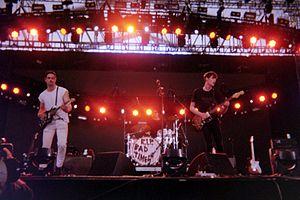
Drowners est un groupe de rock indépendant américano-britannique, originaire de New York. Formé en 2011 par Matthew Hitt, Jack Ridley III, Erik Lee Snyder et Daniel Jacobs, le groupe publie un premier EP intitulé Between Us Girls, sorti au début de 2013, et leur premier album éponyme est sorti en janvier 2014. En 2016, le groupe publie un deuxième album, On Desire.